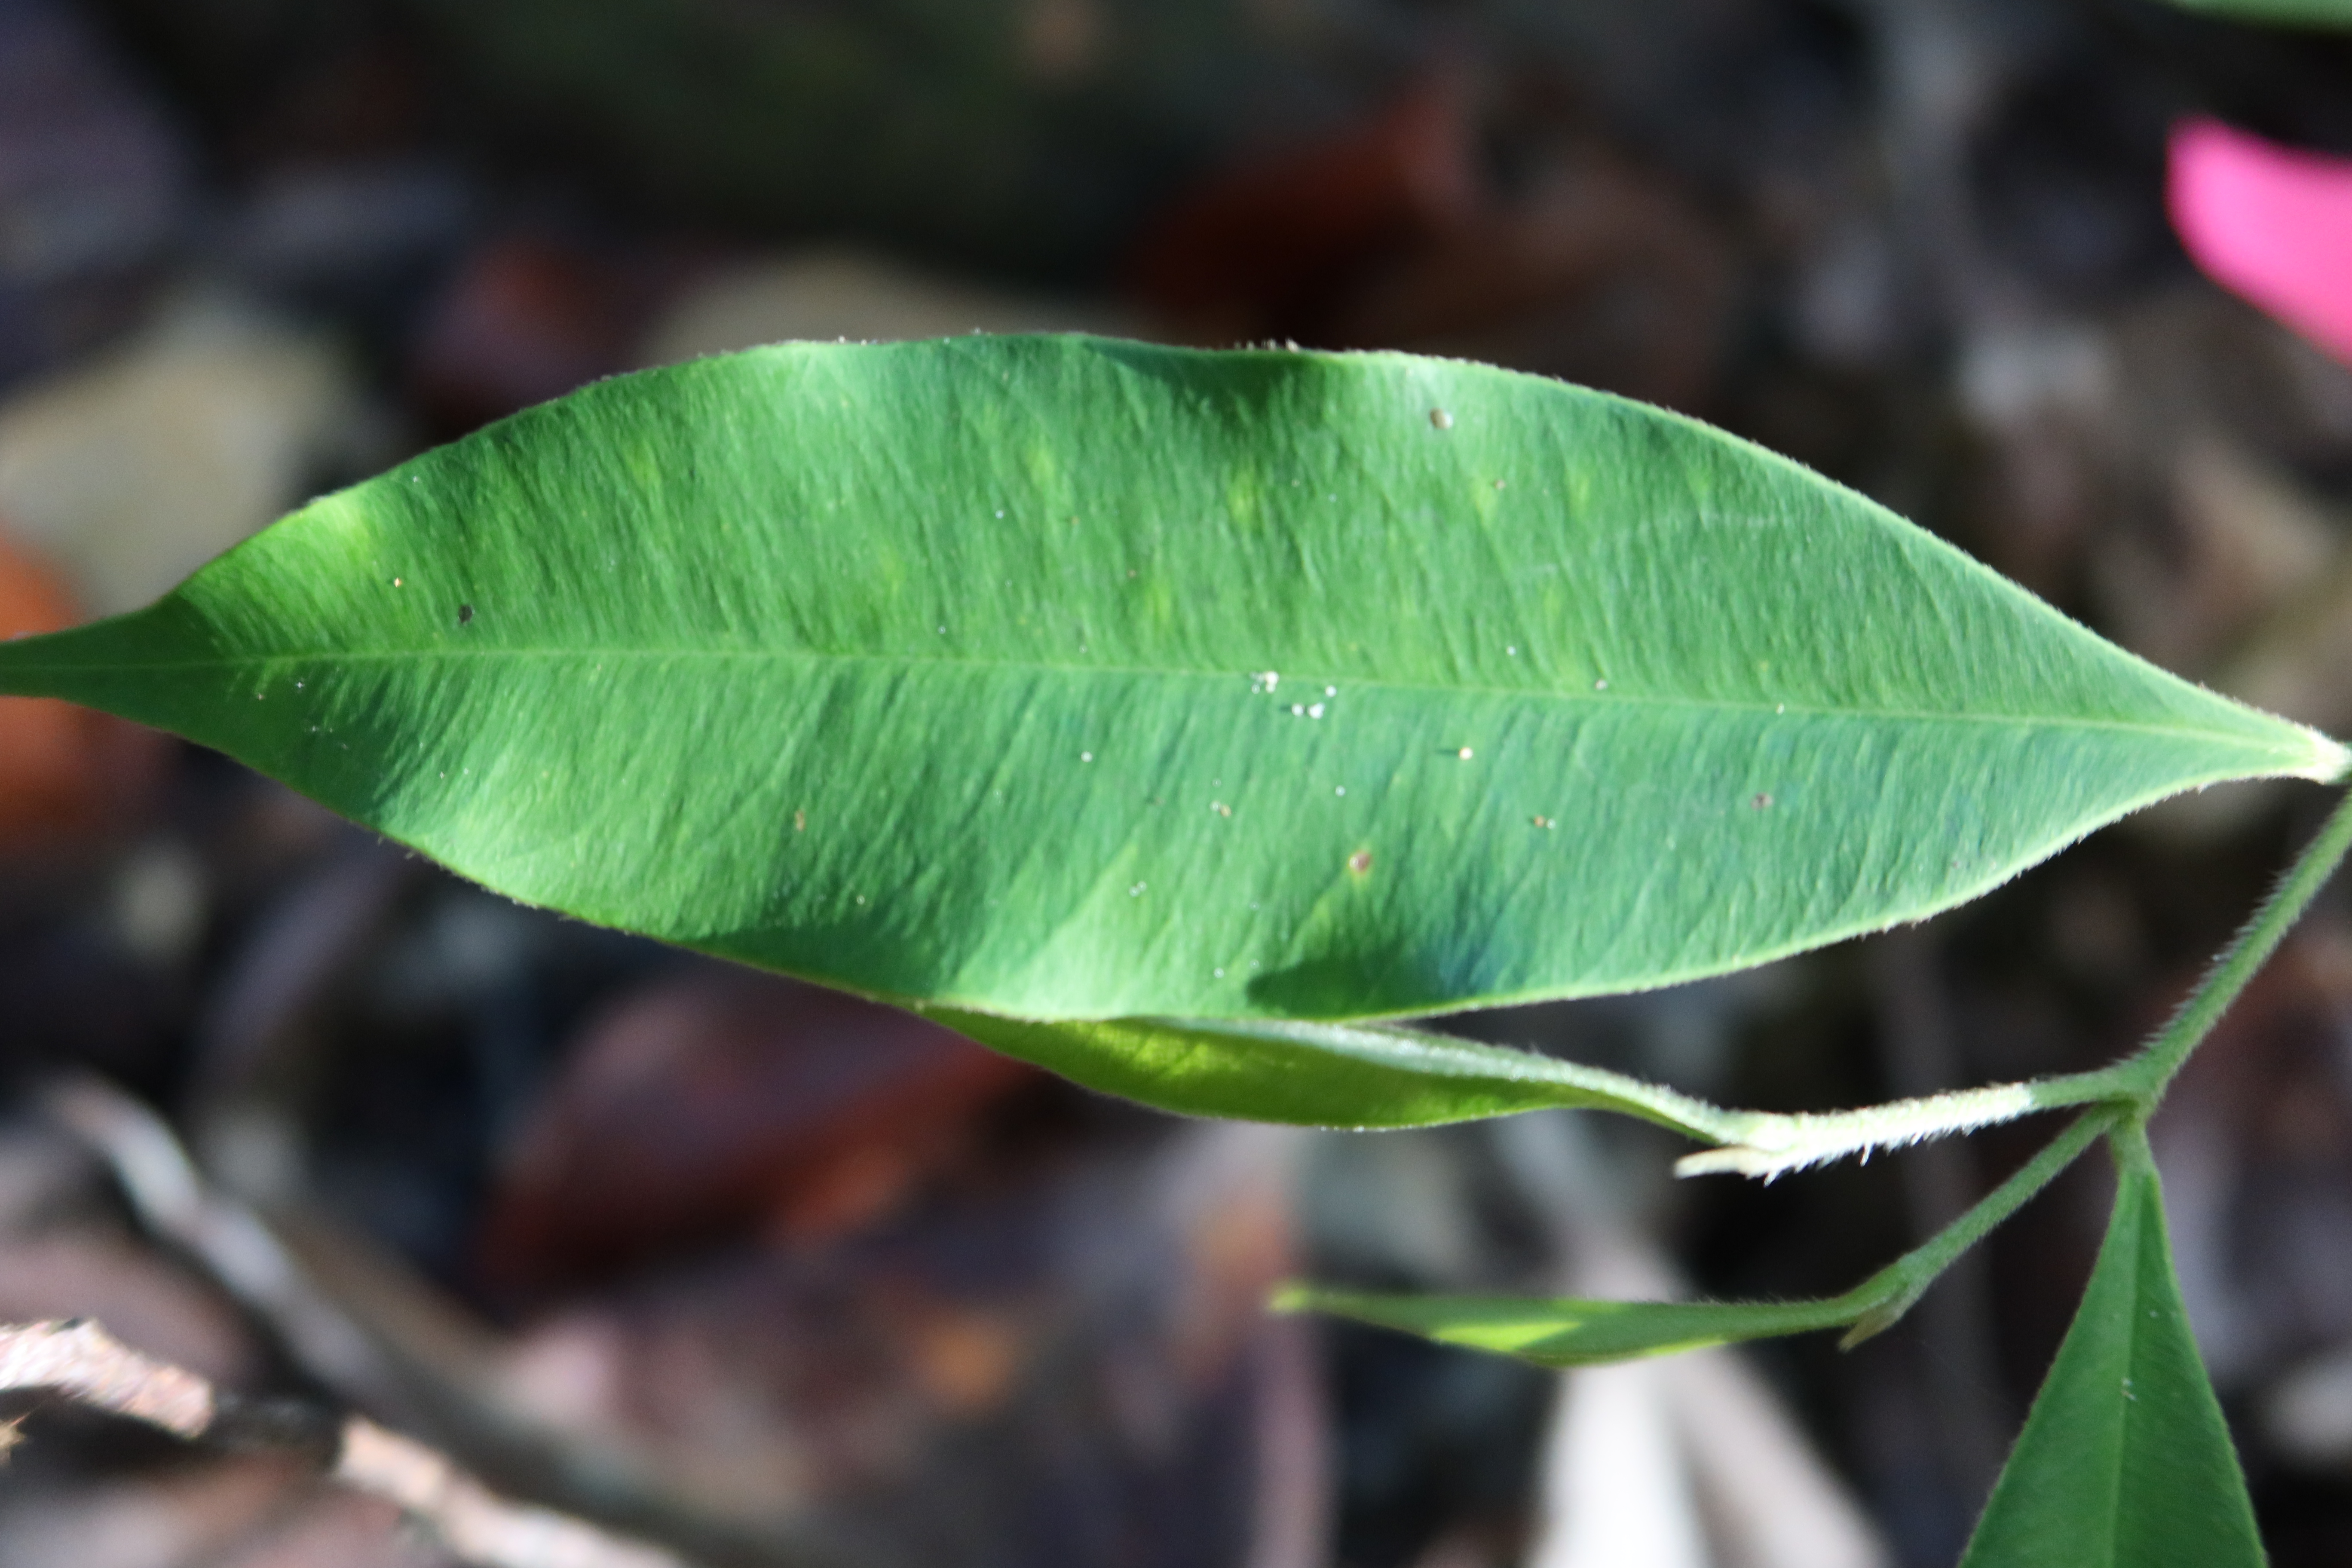
Label: Brown spots